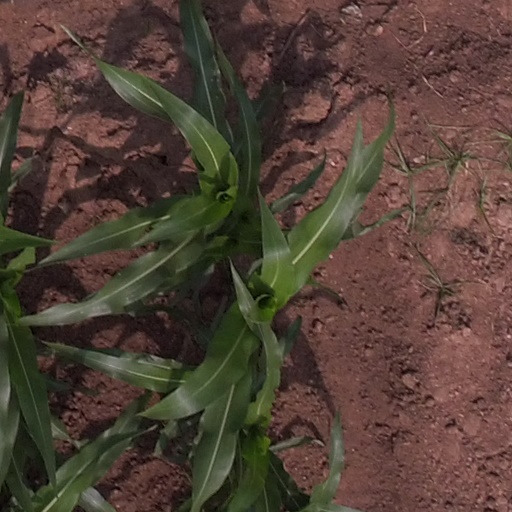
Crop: maize; corn